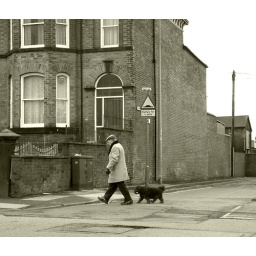
swinton.manchester. i often bump into this fellow walking his dog in victoria park.